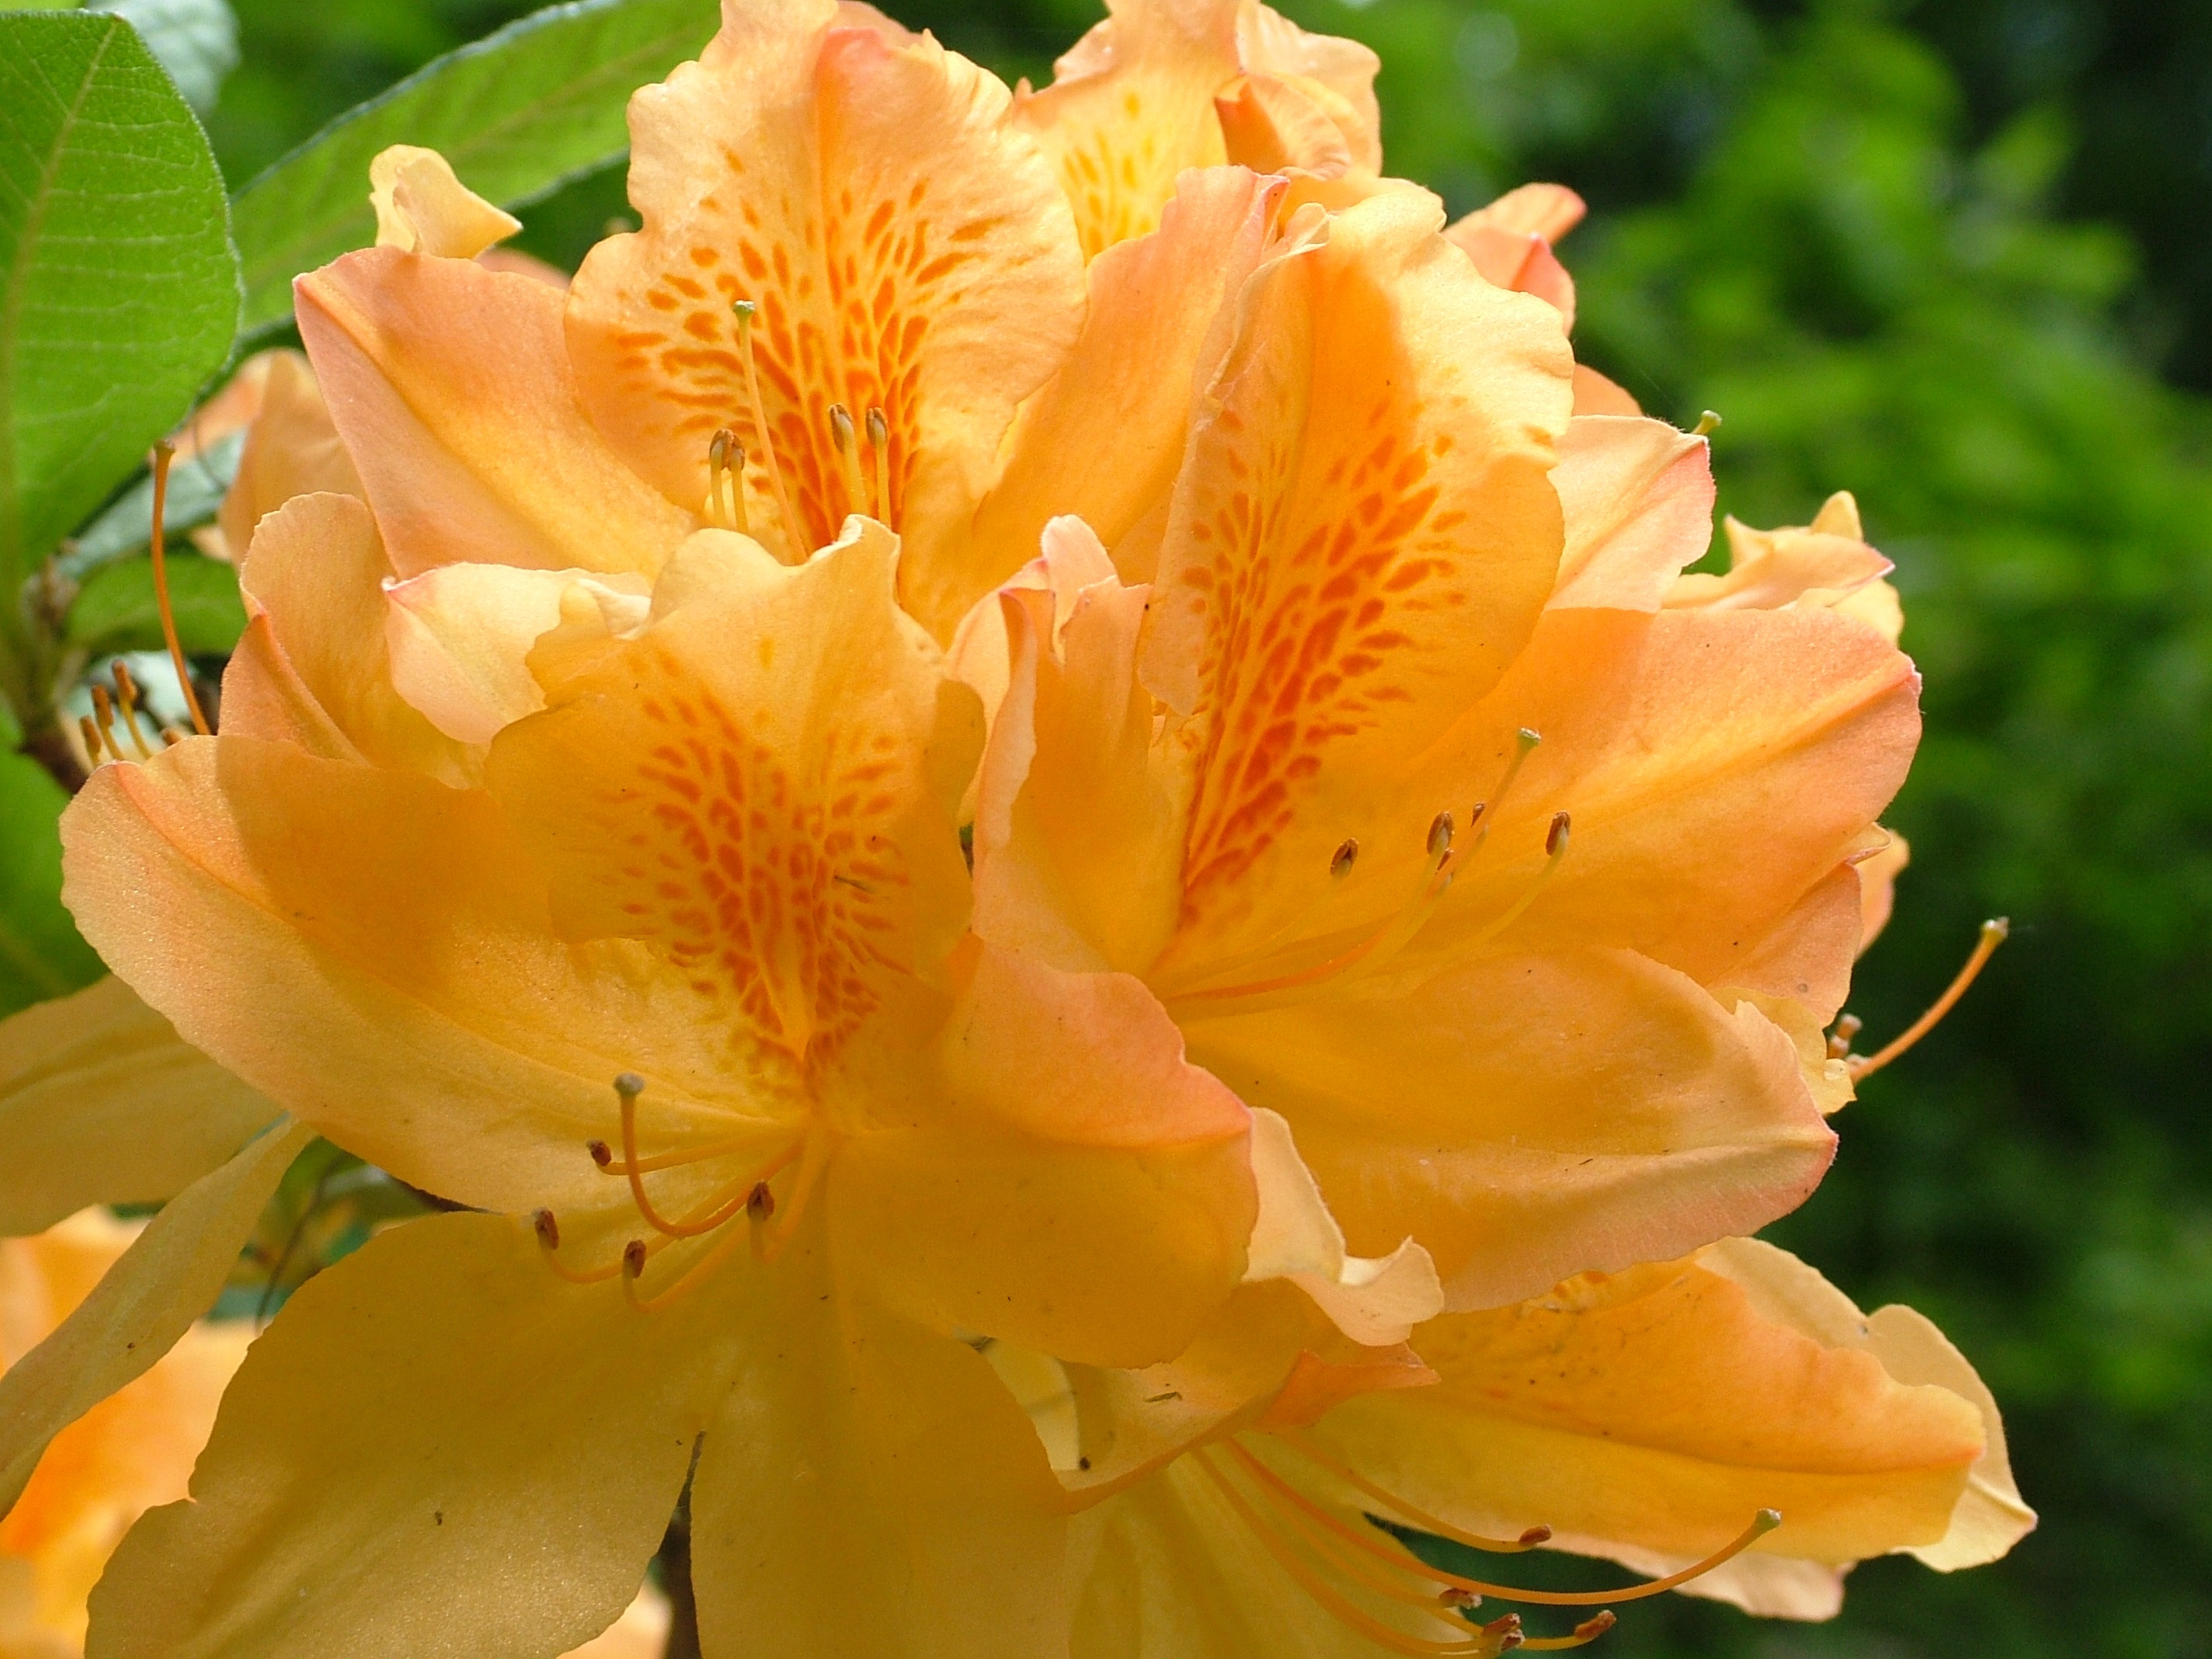
blossom, plant, flower, petal, bloom, spring, yellow, flowers, shrub, rhododendron, lily, daylily, macro photography, flowering plant, woody plant, land plant, alstroemeriaceae